Mohammed Fazle Rabbee

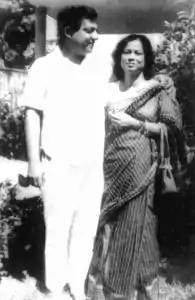
Rabbee with his wife Jahan Ara Rabbee (November 1971)

Rabbee and Dr. Jahan Ara Rabbee were married on 8 January 1957. Jahan had been a student attending Dhaka Medical College at the time. They had four children, but the youngest child died soon after his birth.